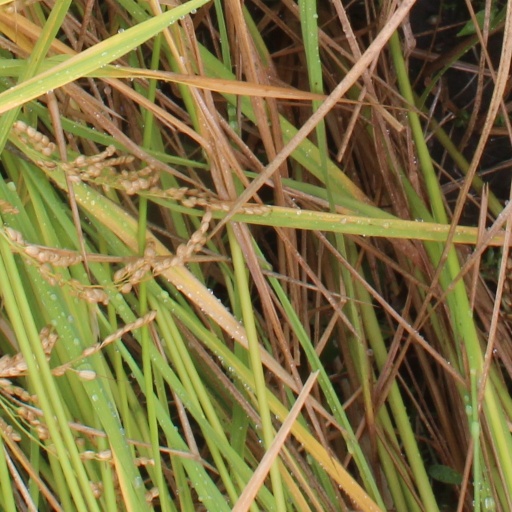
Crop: rice